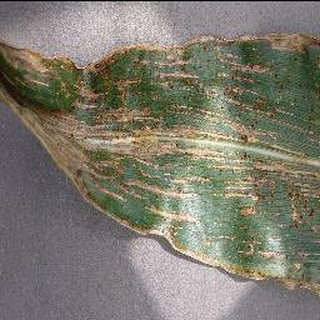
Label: corn_cercospora_leaf_spot